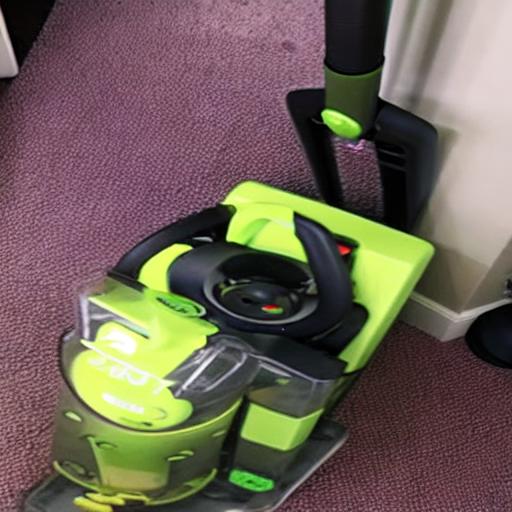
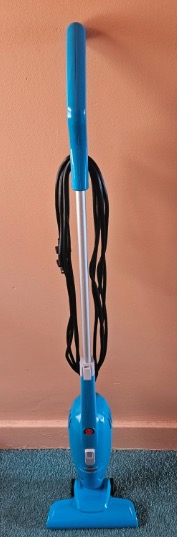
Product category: items_vacuum
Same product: no